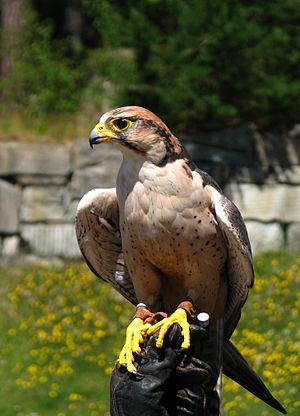
Le Kolmårdens Djurpark est un parc zoologique et parc de loisirs suédois ouvert depuis 1965 et situé le long de la côte nord de la baie de Bråviken, à 18 km au nord-est de Norrköping et à 140 km au sud-ouest de Stockholm.